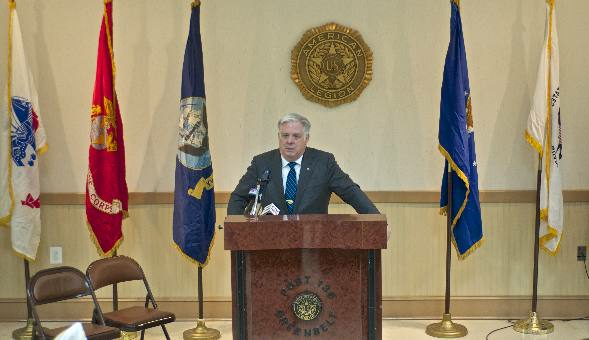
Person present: Yes